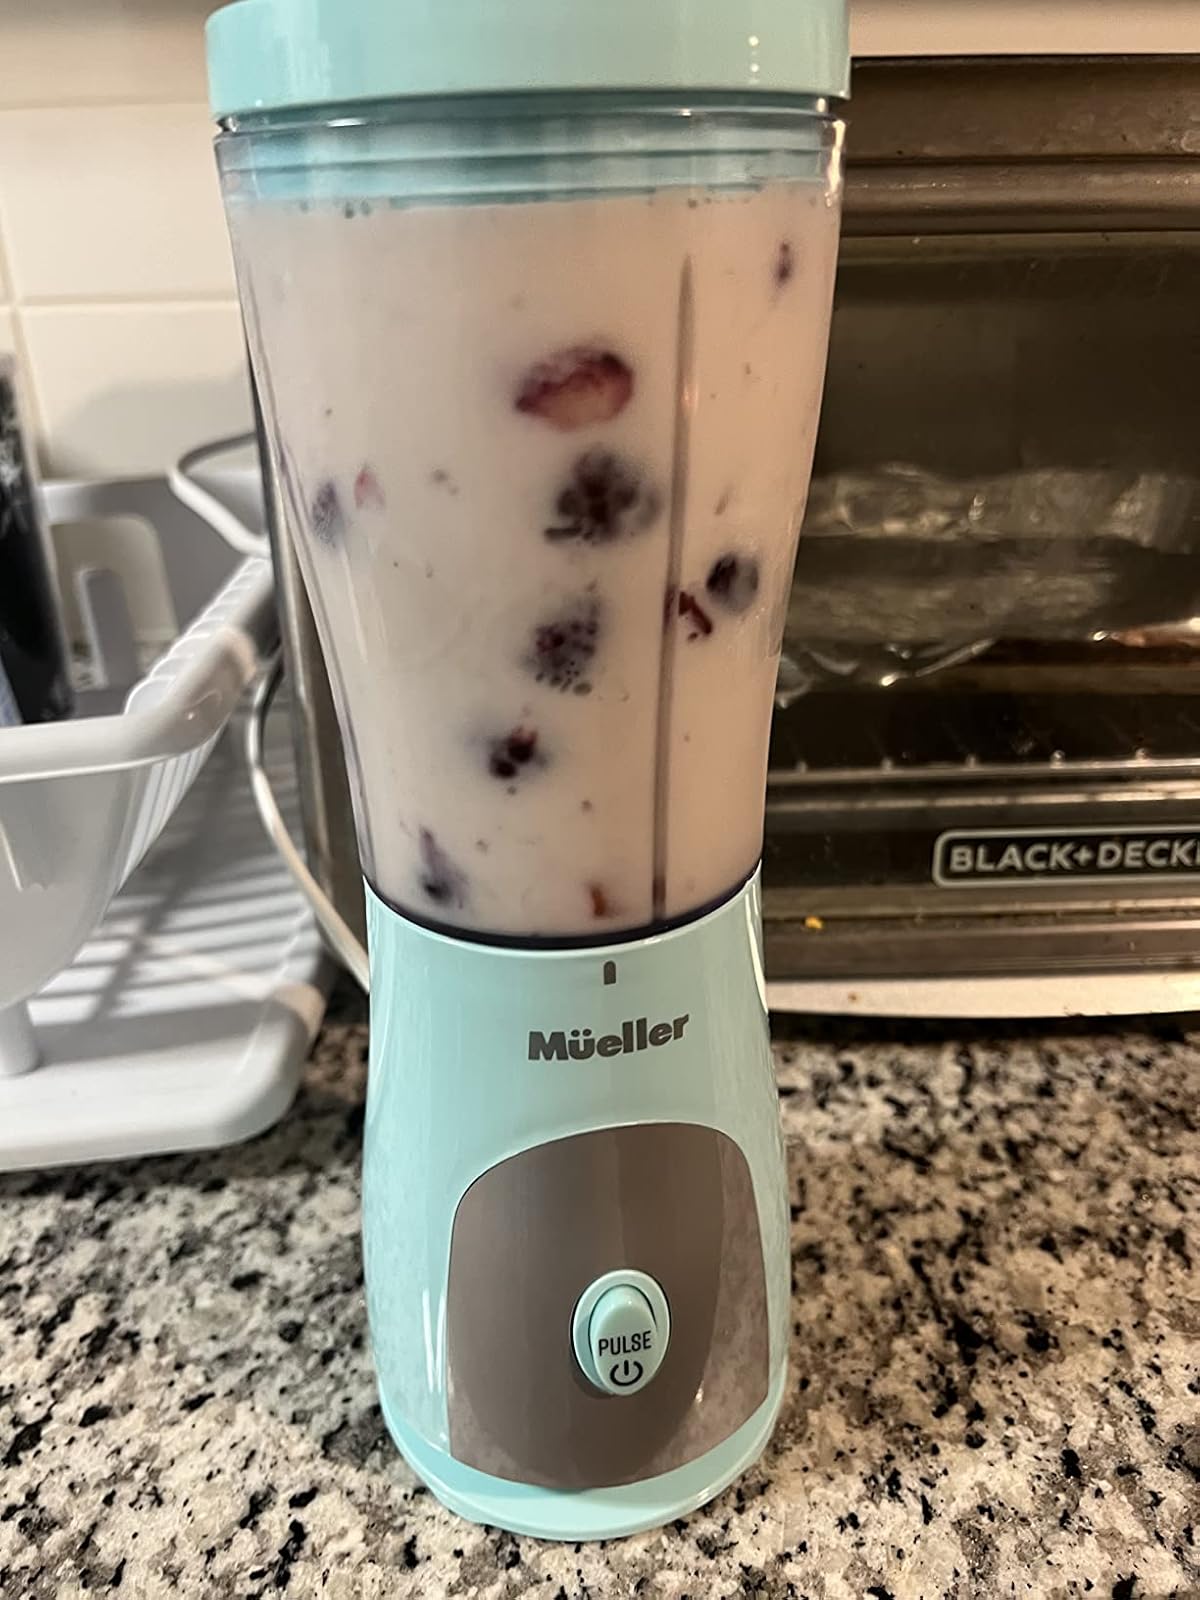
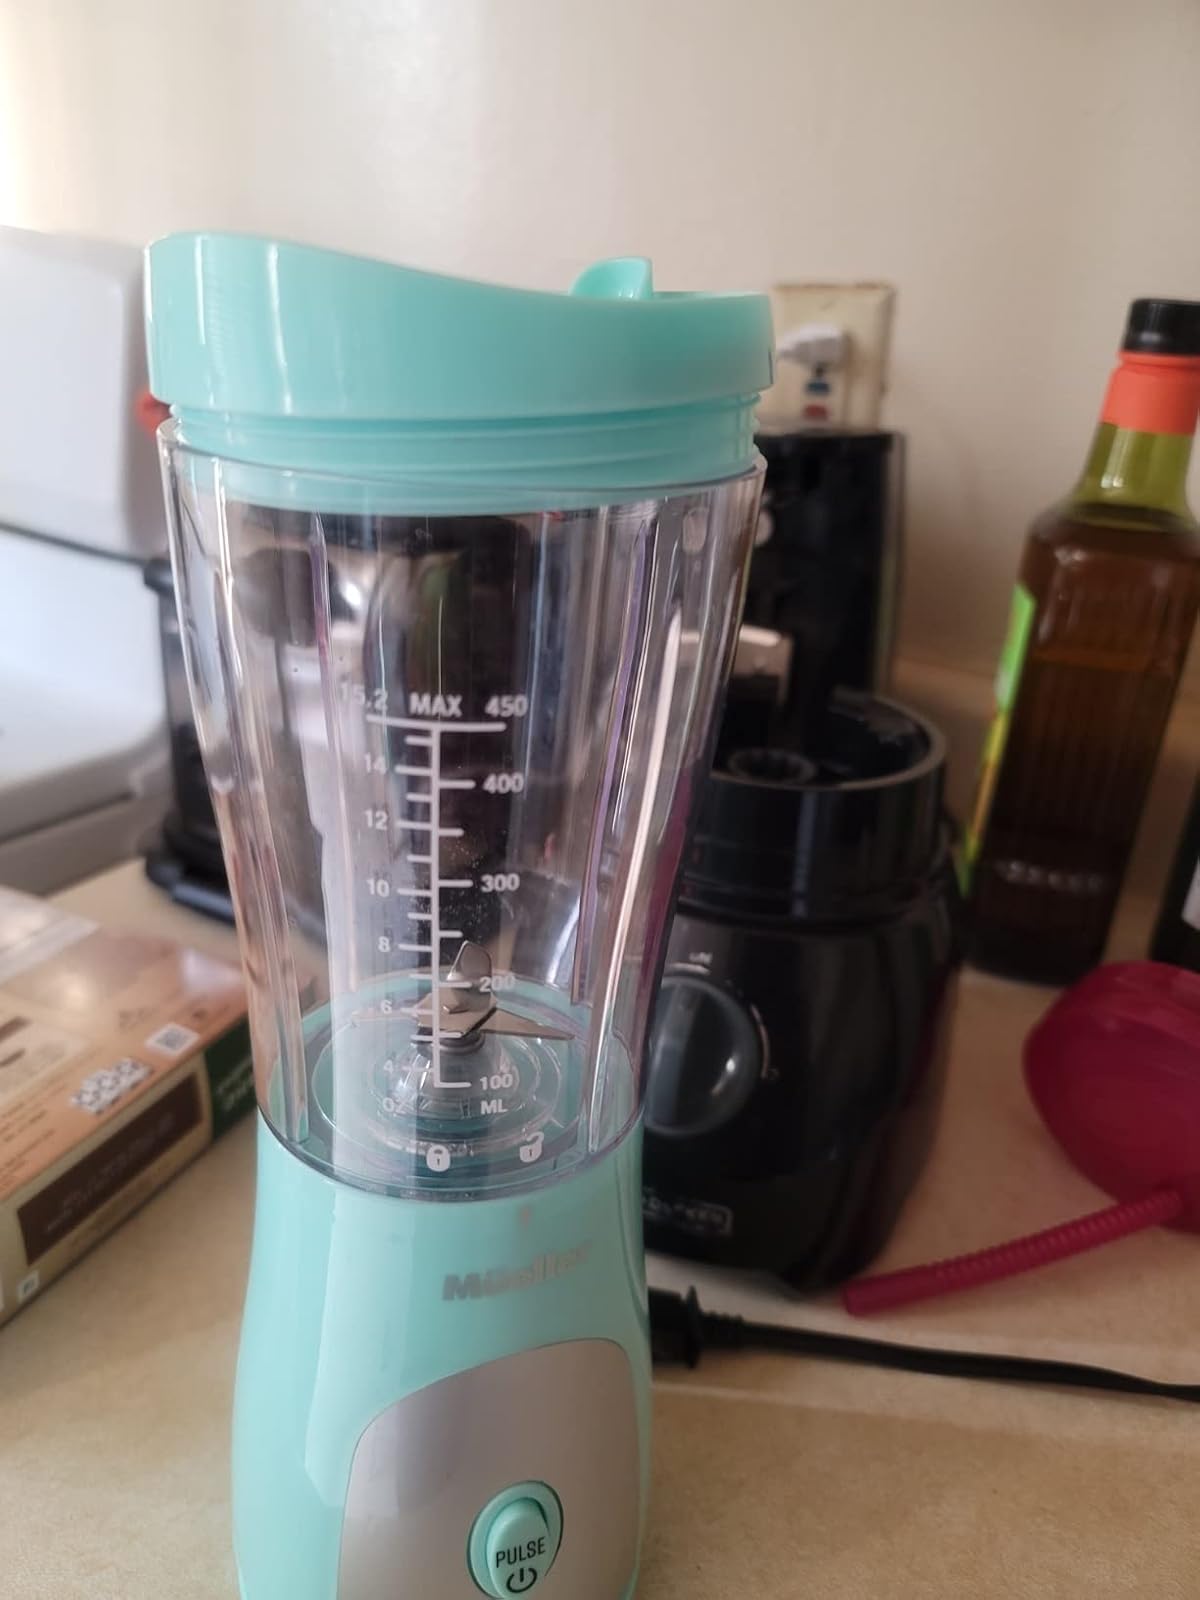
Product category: items_blender
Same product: yes